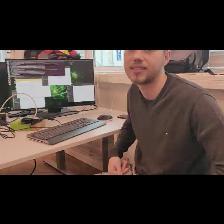
Label: Human